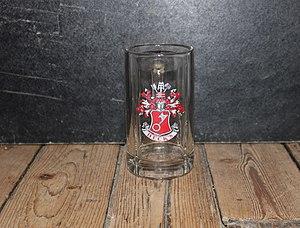
Vieille chope à bière Beck's
Beck's est une brasserie et une marque de bière allemande produite à Brême, distribuée dans de nombreux pays à travers le monde. Le symbole de la brasserie Beck's est une clef, venant de l'emblême de la ville, qui est elle même une clef.